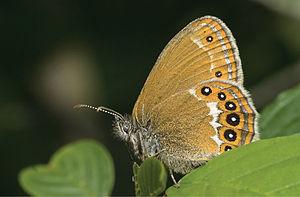
Le Mélibée ou Fadet de l'élyme est une espèce de lépidoptères de la famille des Nymphalidae et de la sous-famille des Satyrinae.